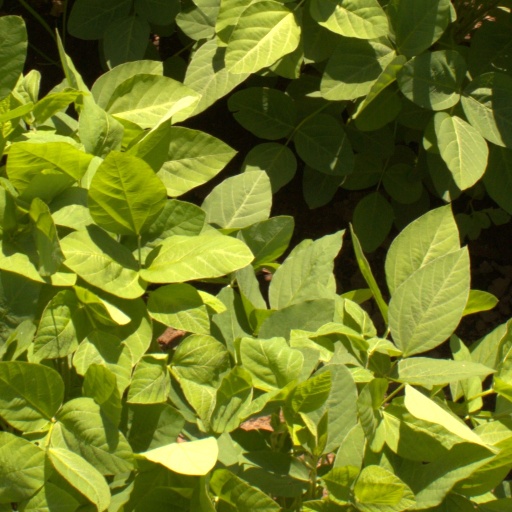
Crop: soybean